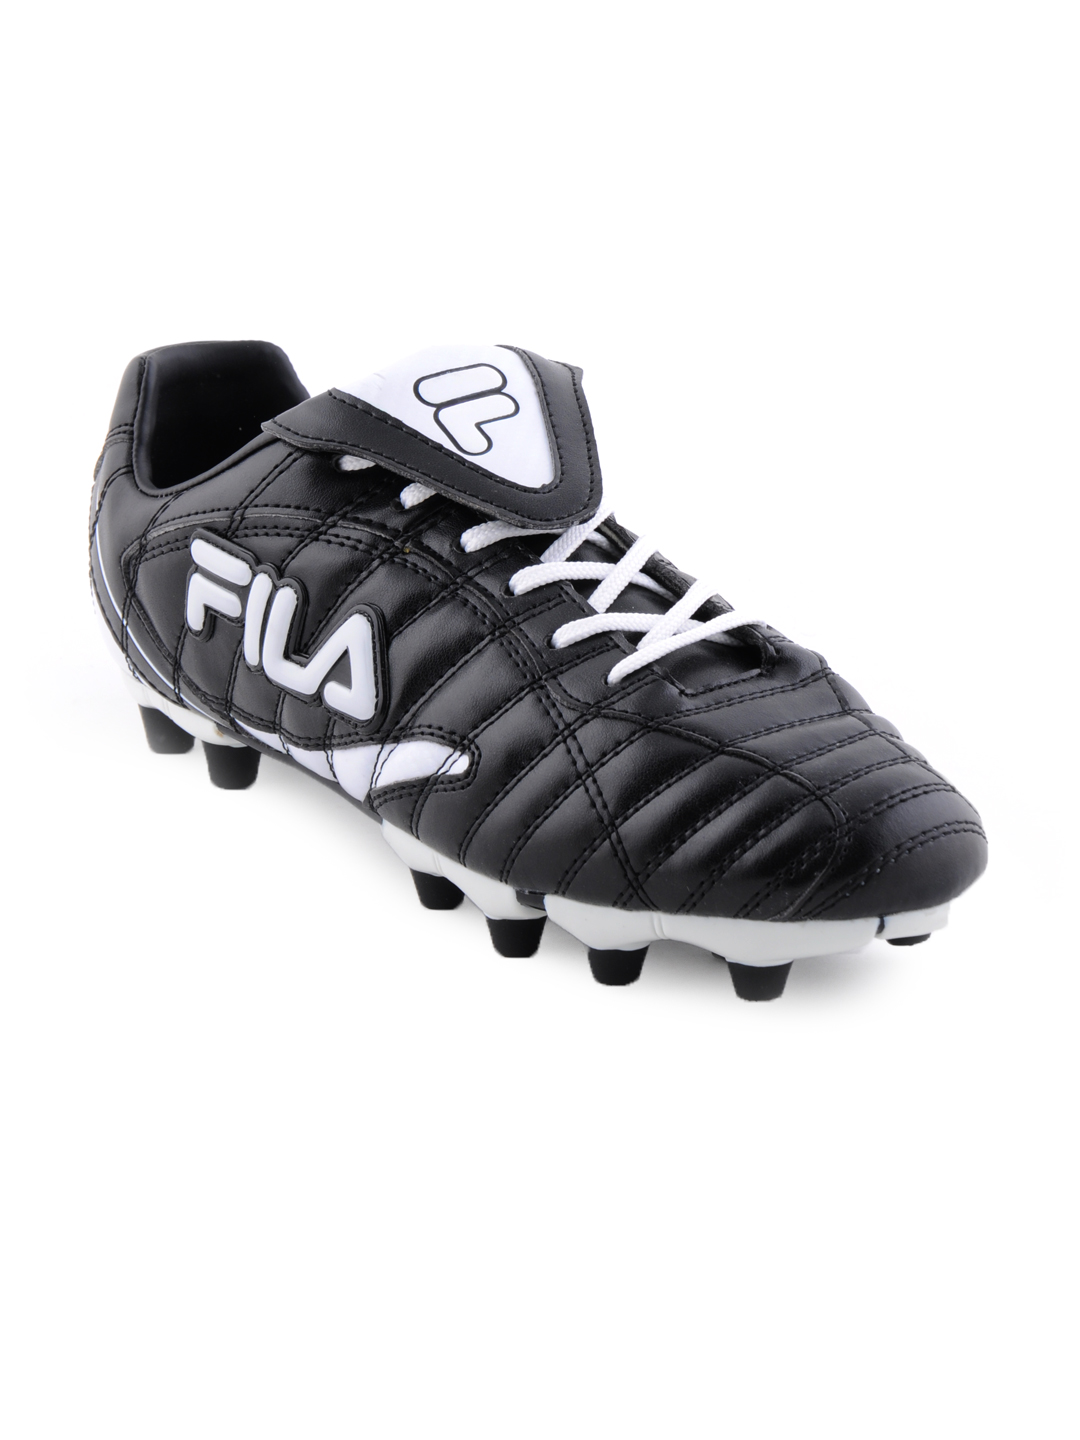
FILA Men Forza 11 Black Sports Shoes
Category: Footwear / Shoes / Sports Shoes
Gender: Men
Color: Black
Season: Fall 2011
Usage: Sports